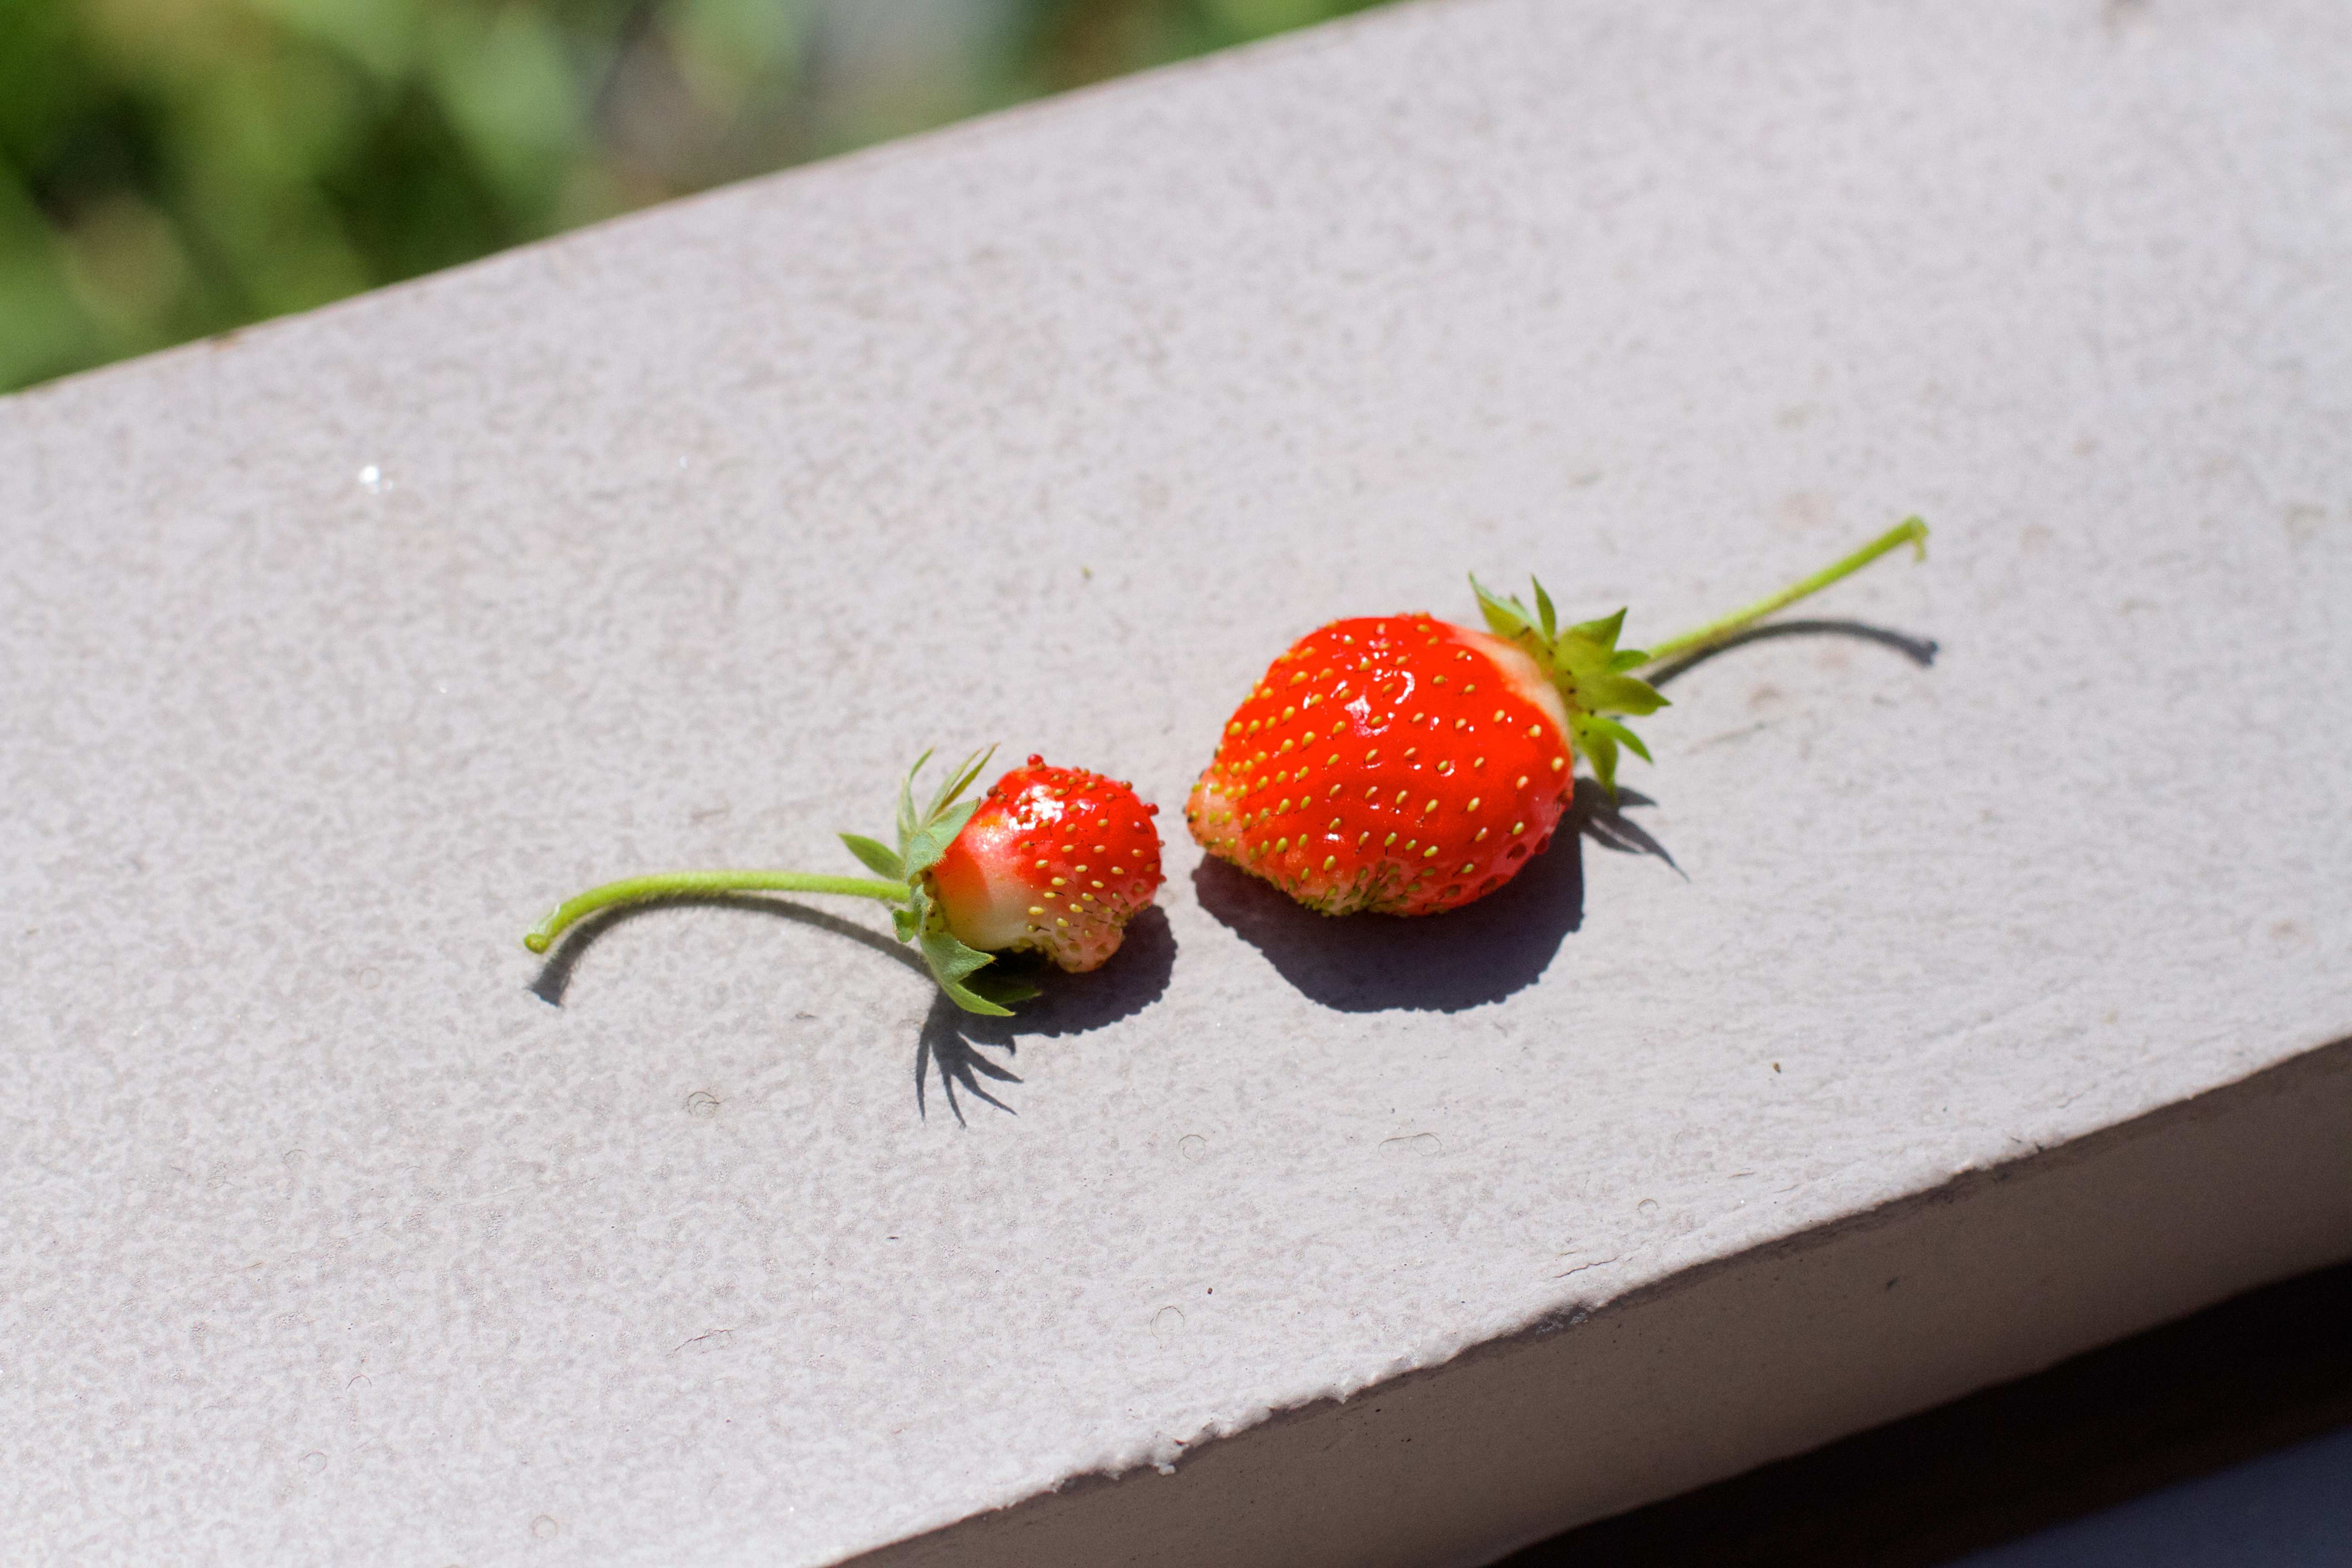
plant, fruit, leaf, flower, food, red, produce, flora, strawberry, strawberries, macro photography, flowering plant, land plant